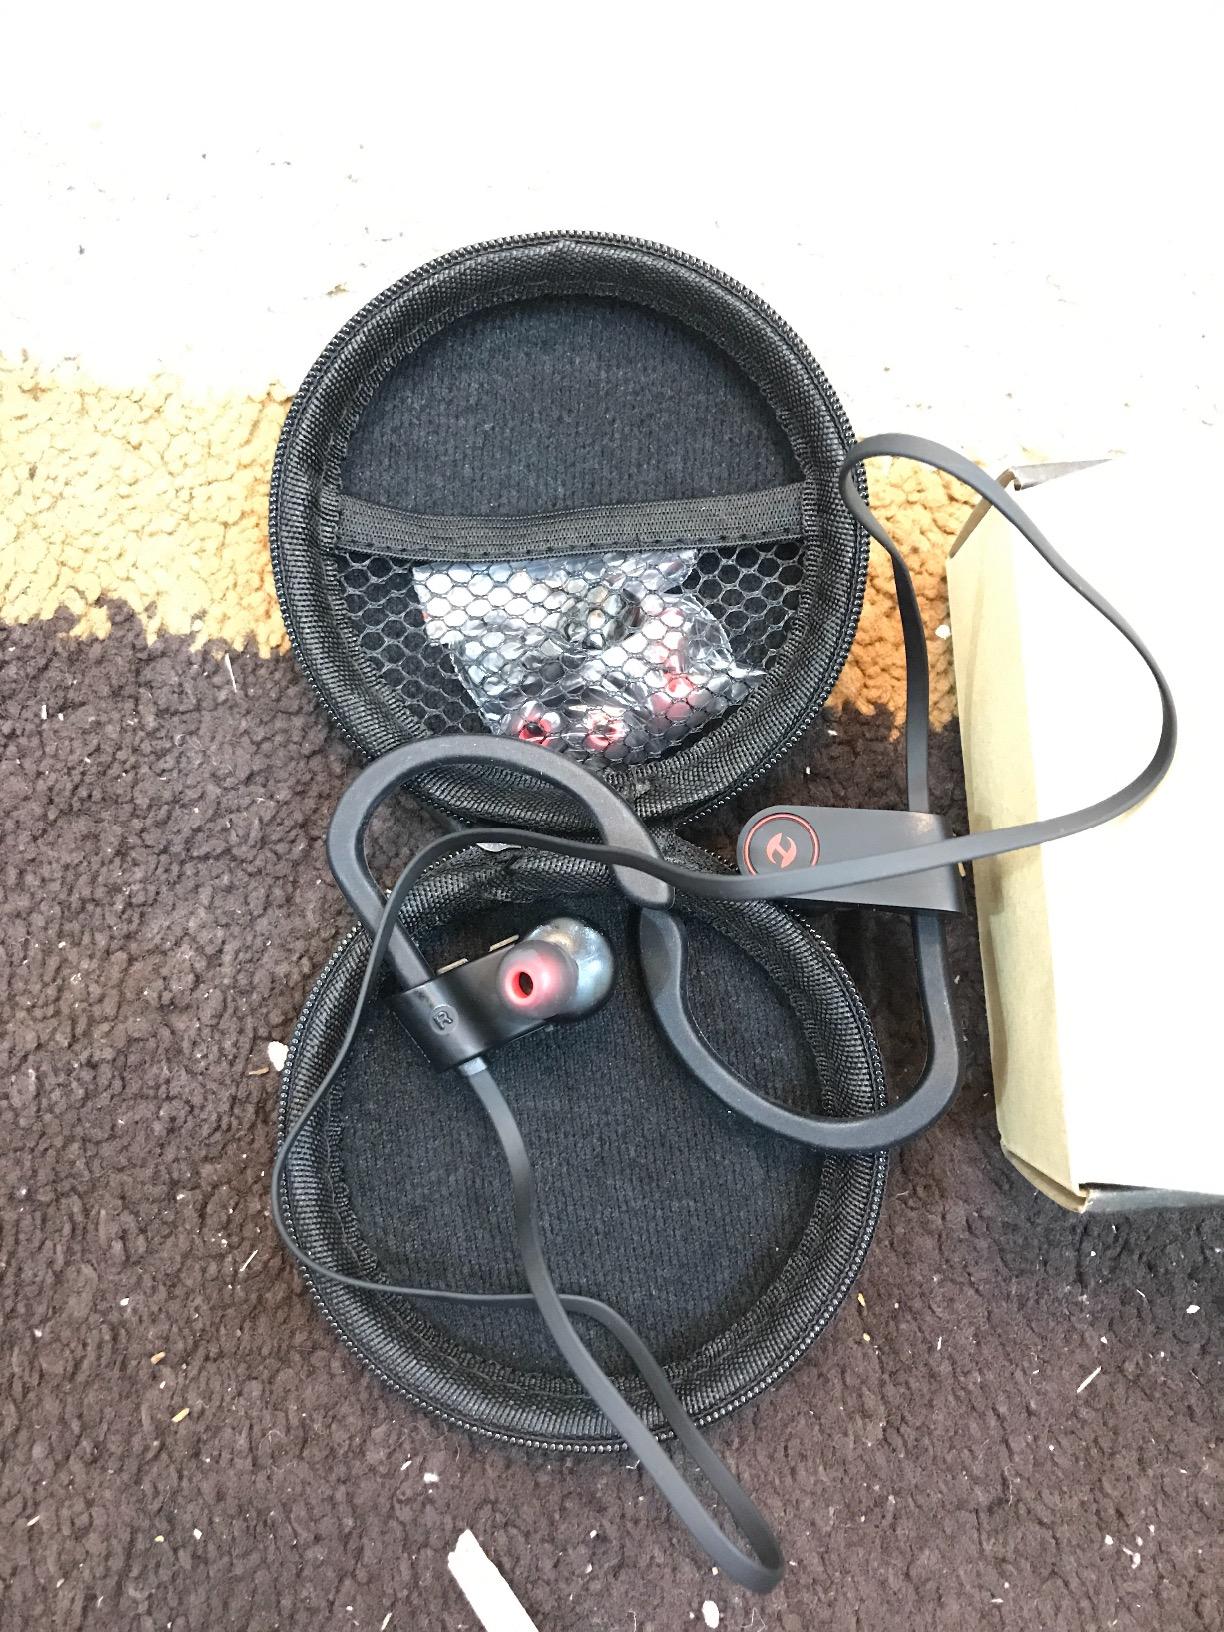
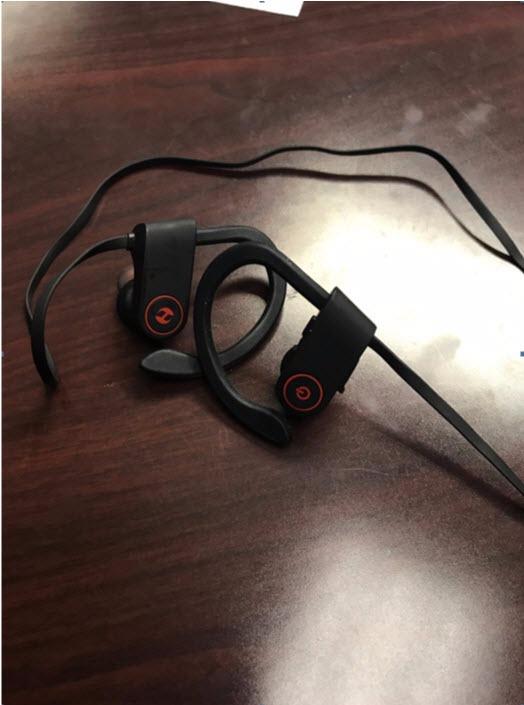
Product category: headphones
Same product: yes